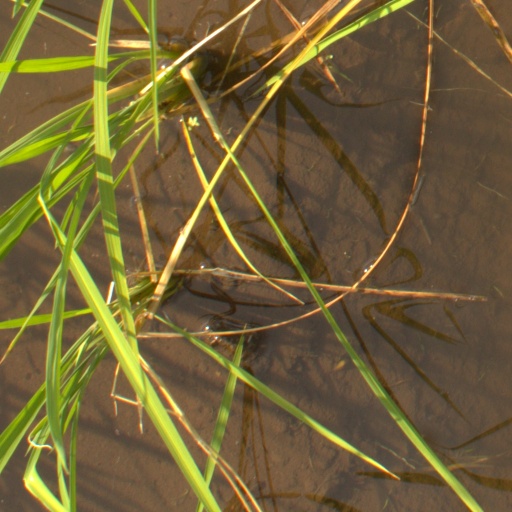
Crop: rice